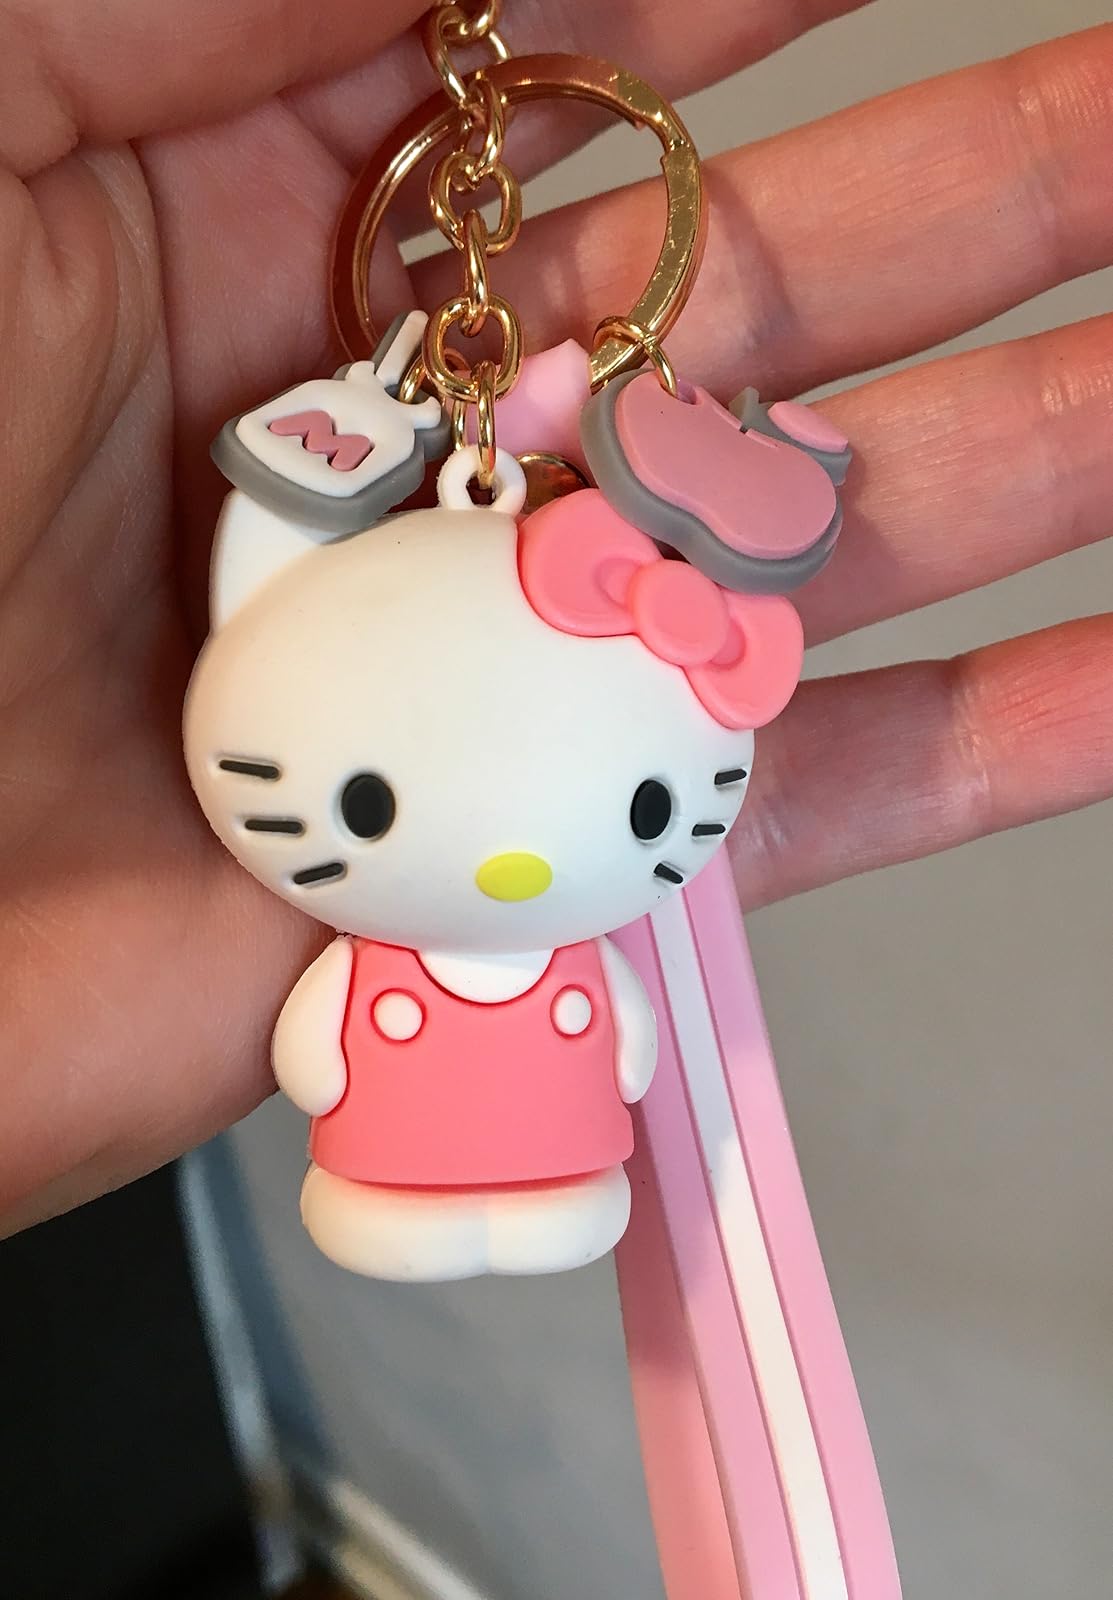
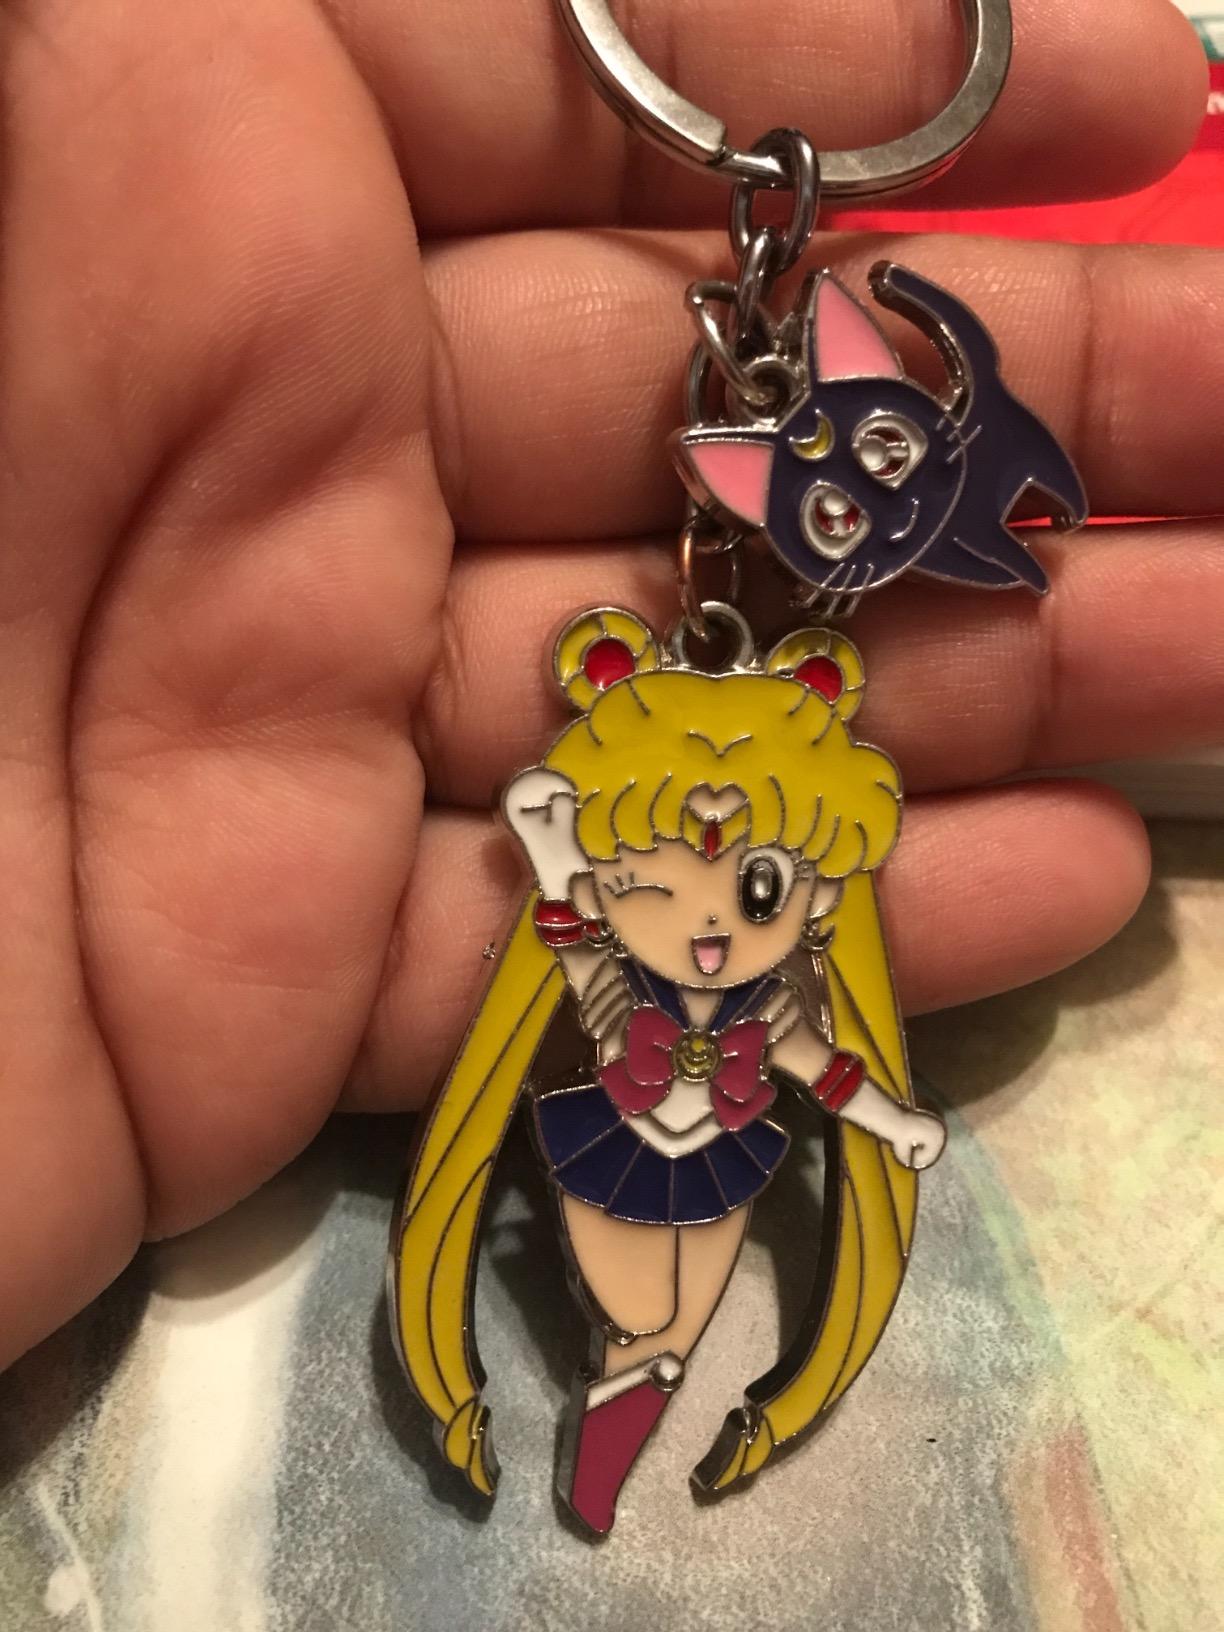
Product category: accessories_keychain
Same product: no